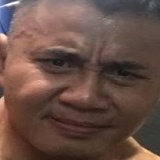
diễn viên Cung Lê